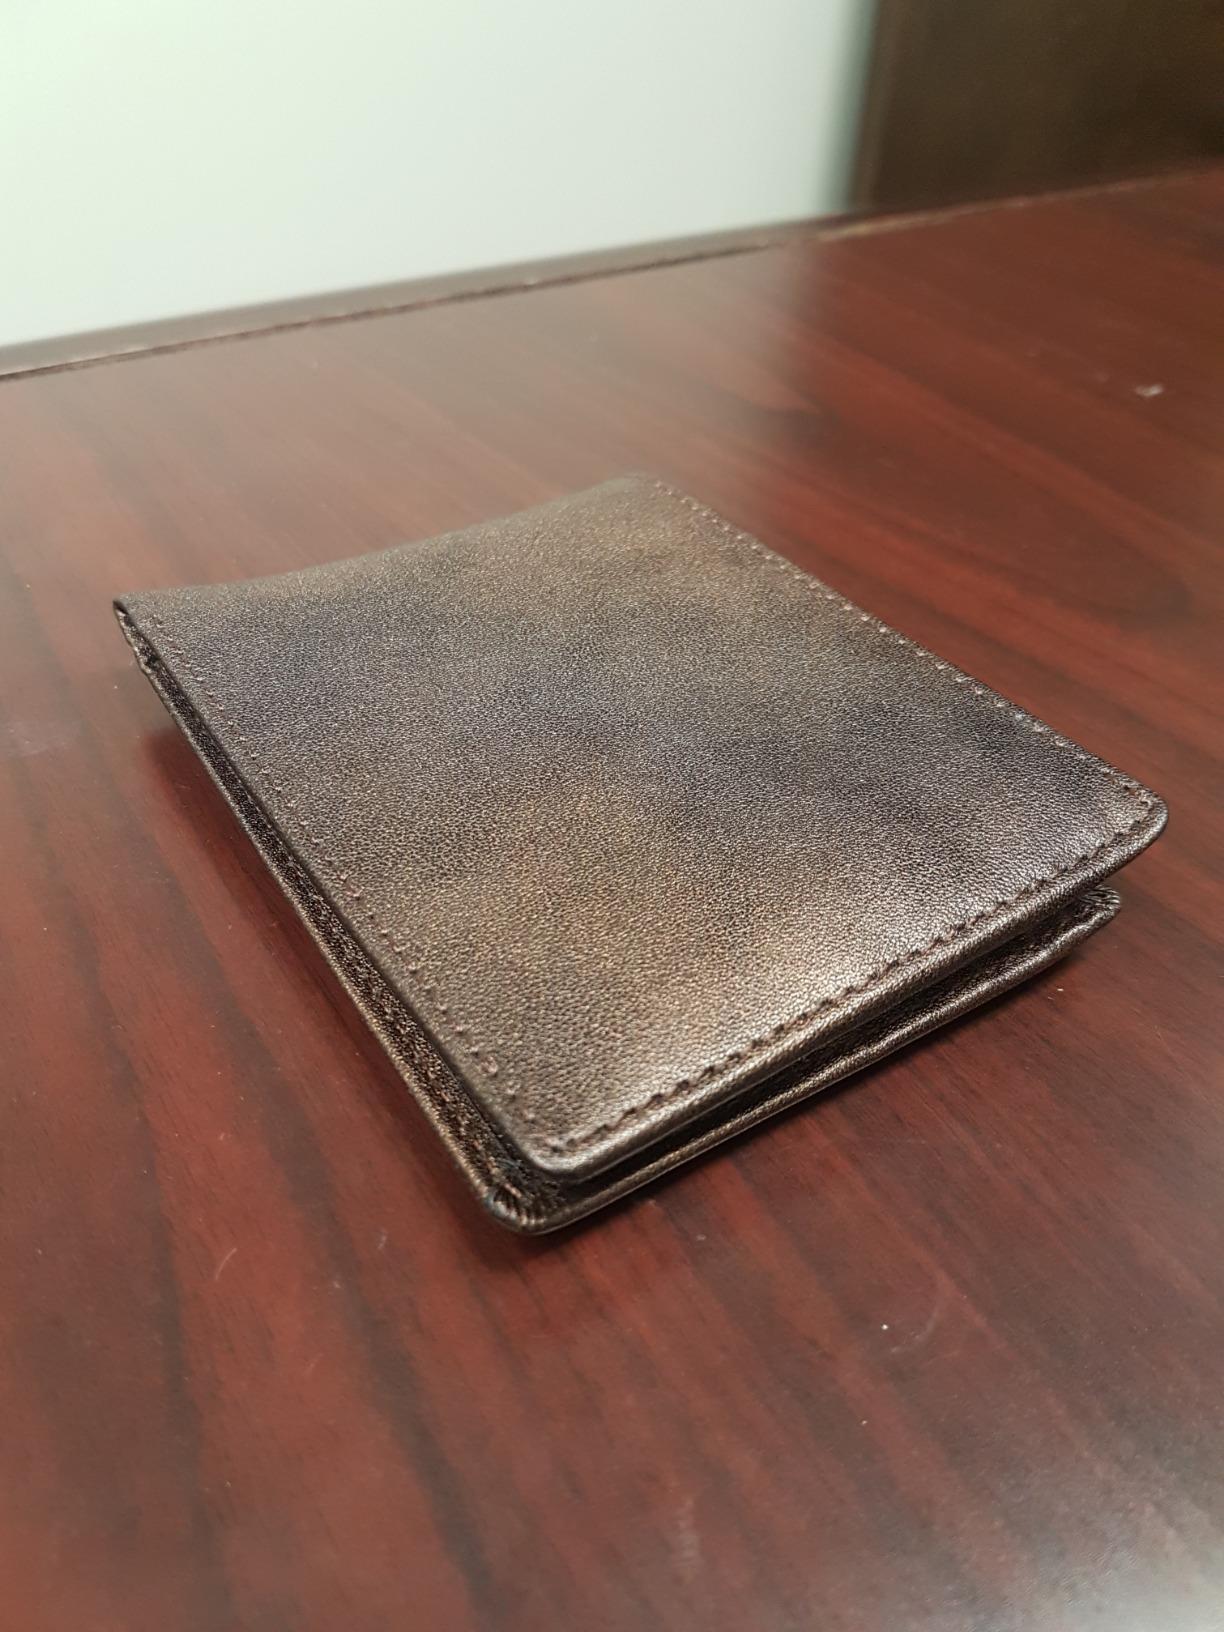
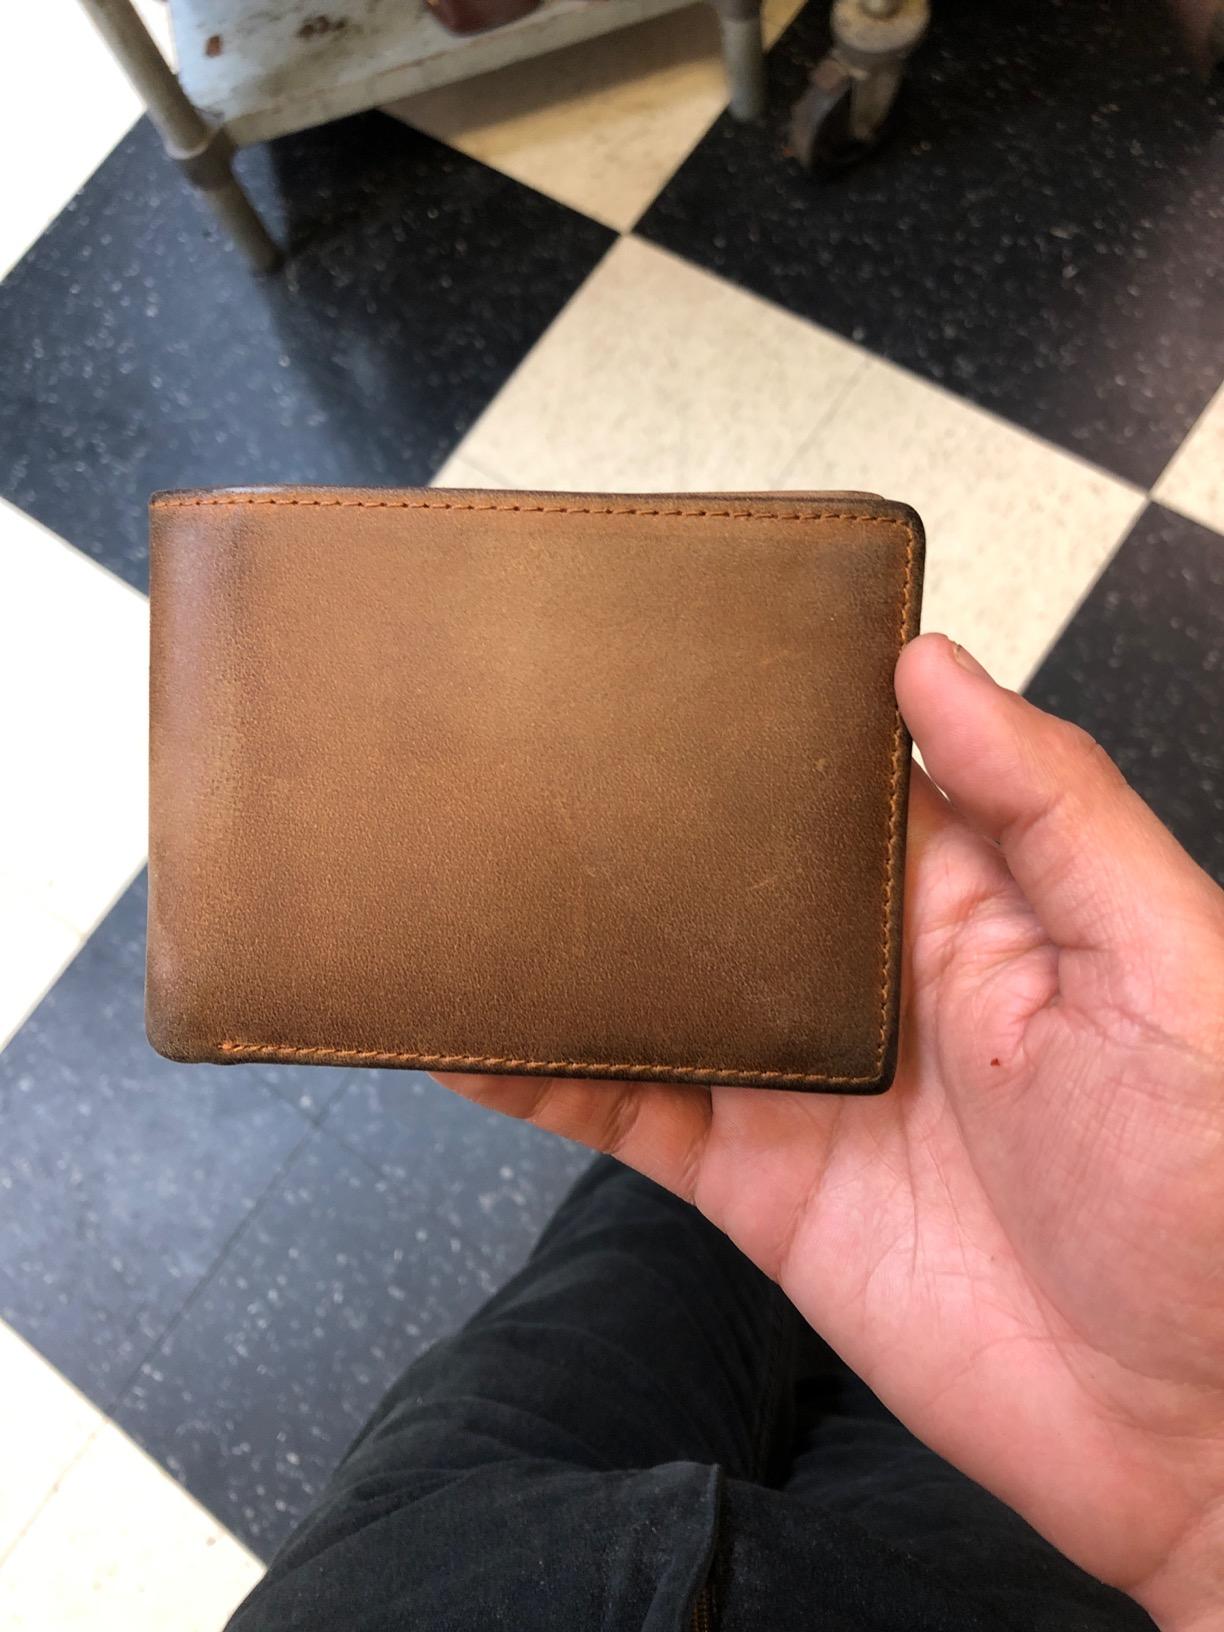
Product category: accessories_wallet
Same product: no